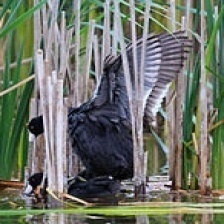
Species: AMERICAN COOT
Scientific name: FULICA AMERICANA